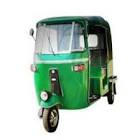
Vehicle type: Auto Rickshaws